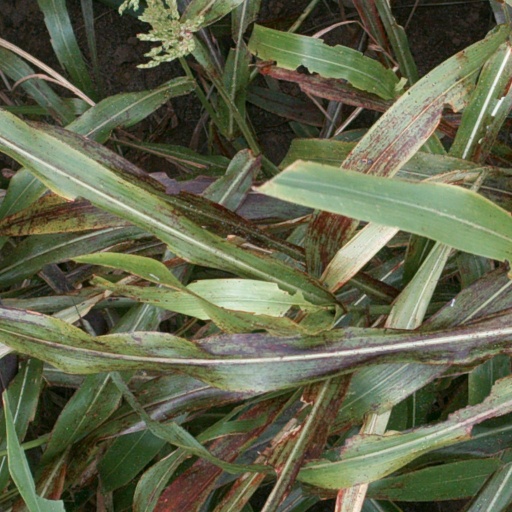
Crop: sorghum